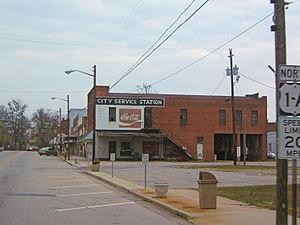
Franklinton est une ville américaine située dans le comté de Franklin dans l'État de Caroline du Nord. En 2010, sa population était de 2 023 habitants.